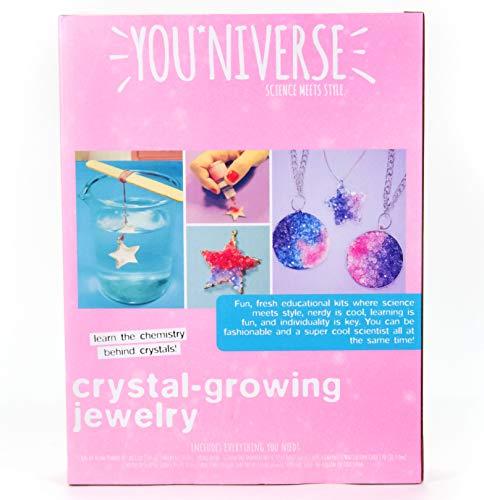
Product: YouNiverse Crystal-Growing Jewelry by Horizon Group Usa, DIY Crystal Jewelry Making Kit, Pink Violet & Blue
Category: Toys & Games | Learning & Education | Science Kits & Toys
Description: Crystal growing jewelry includes: alum powder, 5 necklace bezels, a ring bezel, 3 color dye droppers, 3 chains, 2 skeins of elastic cording, wax cotton cording, glue, paint brush, poster, instructions.
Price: $13.97
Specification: ProductDimensions:10x9x13inches|ItemWeight:1pounds|ShippingWeight:1.1pounds(Viewshippingratesandpolicies)|DomesticShipping:ItemcanbeshippedwithinU.S.|InternationalShipping:Thisitemisnoteligibleforinternationalshipping.LearnMore|ASIN:B075TDHJD3|Itemmodelnumber:765940757598|Manufacturerrecommendedage:6yearsandup